Road space rationing

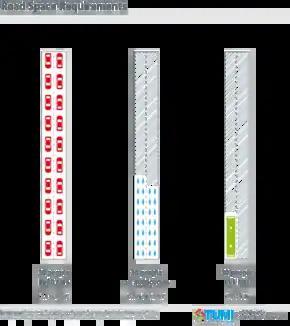
Road space requirements for 30 people in 20 cars (left) compared to 30 people on bicycles (middle) and 30 people in a single bus (right)

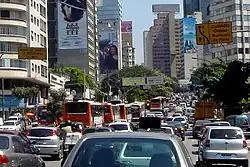
Traffic congestion persists despite São Paulo's municipal no-drive days based on license numbers, implemented since 1997. São Paulo downtown, Brazil.

Road space rationing, also known as alternate-day travel, driving restriction, no-drive days and number coding, is a travel demand management strategy aimed to reduce the negative externalities generated by urban air pollution or peak urban travel demand in excess of available supply or road capacity, through artificially restricting demand (vehicle travel) by rationing the scarce common good road capacity, especially during the peak periods or during peak pollution events. This objective is achieved by restricting traffic access into an urban cordon area, city center (CBD), or district based upon the last digits of the vehicle registration plate on pre-established days and during certain periods, usually, the peak hours.